Jean-Claude-Républicain Arnoux

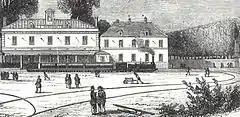
Station using the Arnoux System

The first line was from the ("Hell's Gate") (now Denfert-Rochereau) to Sceaux, Hauts-de-Seine. According to the timetables, in the year 1868 it ran to Paris every hour on the hour from 6am to 10pm and from Paris to Sceaux hourly from 6.47am to 10.47pm. The price in first class was 75 centimes, in second class 75 centimes, and in third class 45 centimes. Parisians who wanted to enjoy the countryside used it to get to Bals de Sceaux and Guinguettes de Robinson.